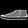
Label: Sneaker